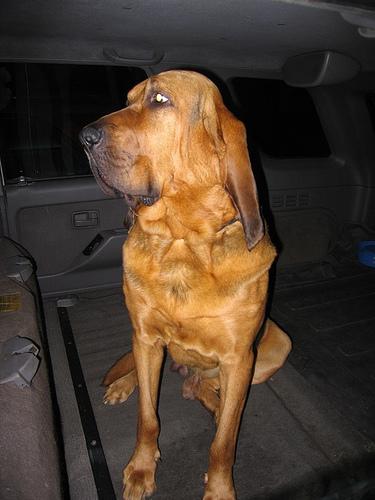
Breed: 207-n000044-bloodhound